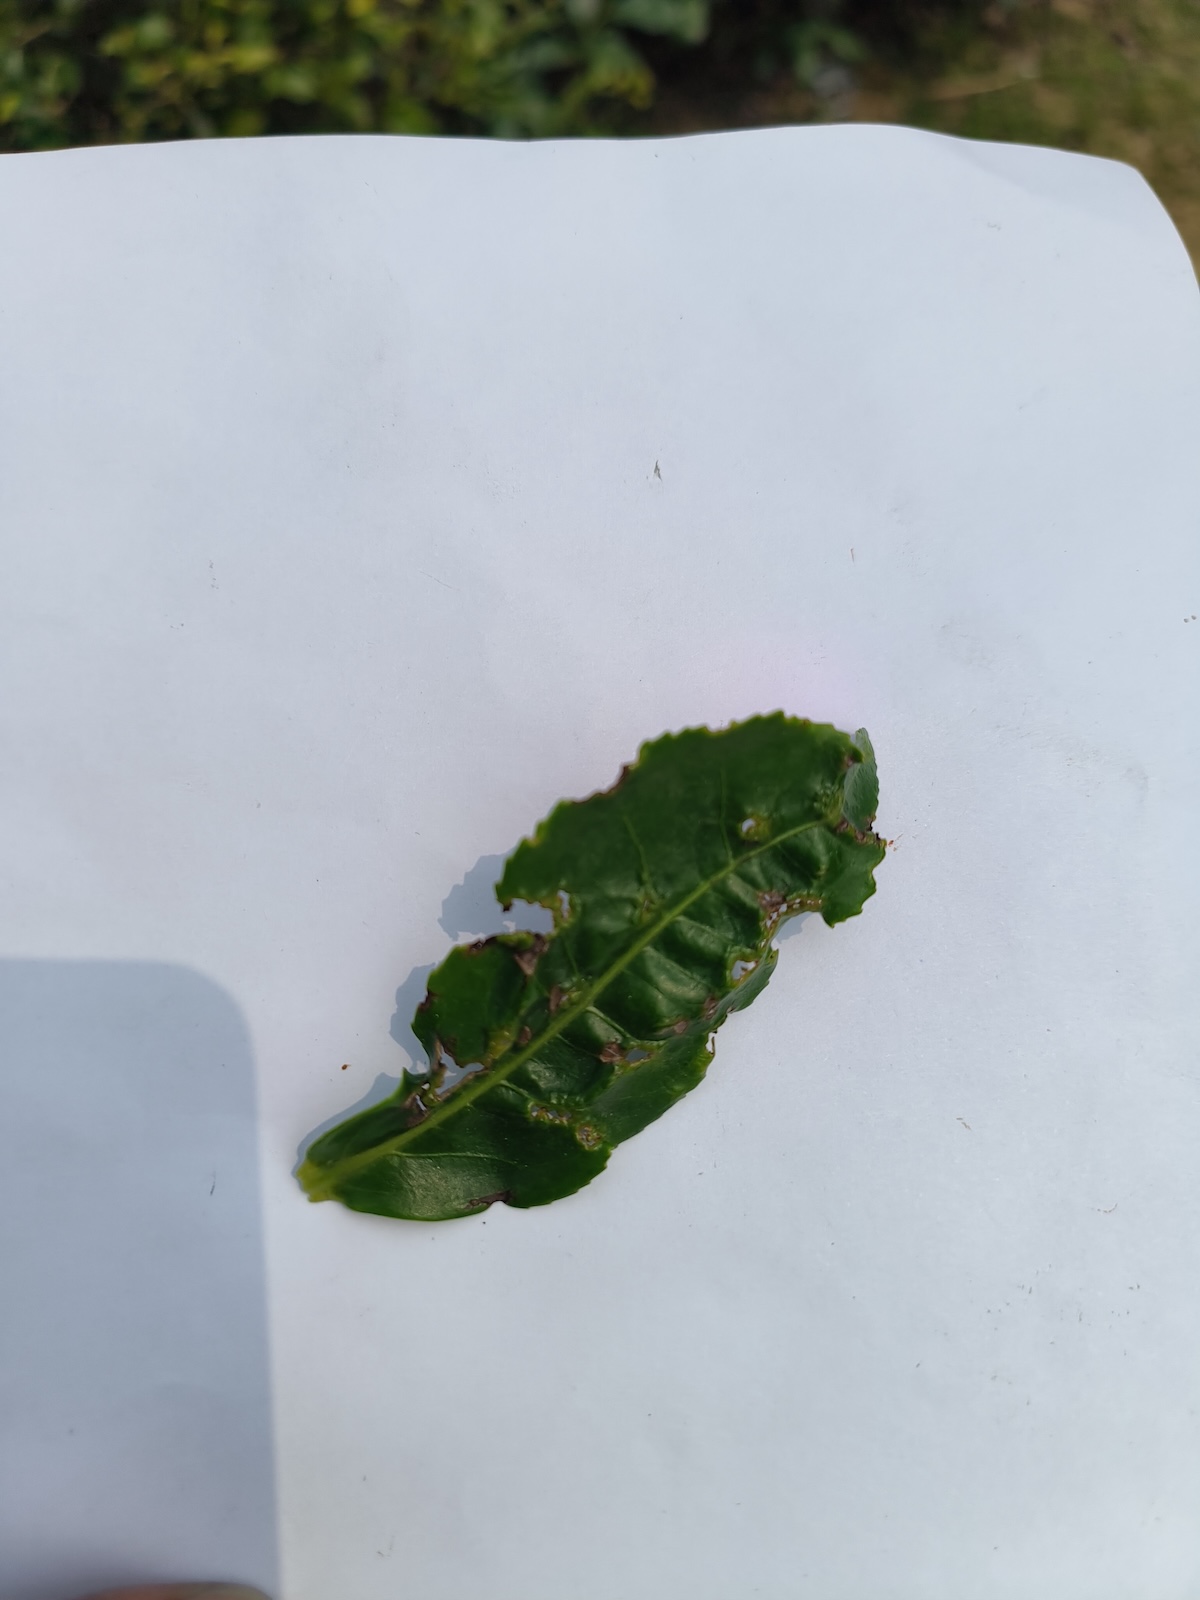
Label: Green mirid bug